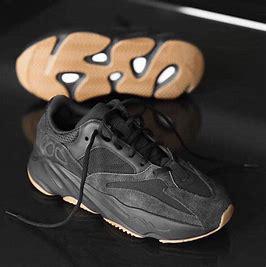
Brand: Adidas
Model: Yeezy Boost 700